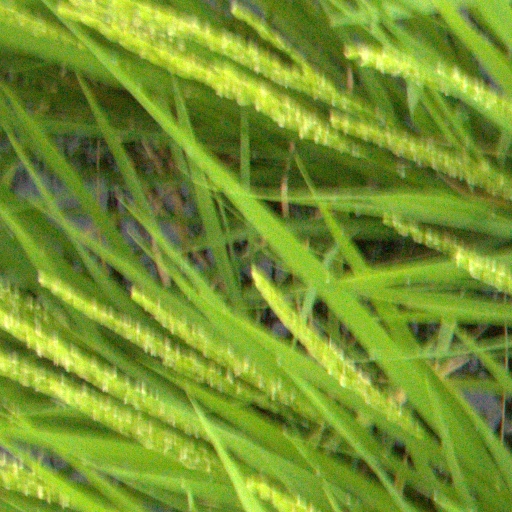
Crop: rice